Aublysodon

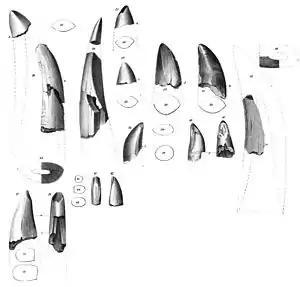
Lithography of the original syntypes of "Deinodon": the small tooth shown in figures 41-45 is ANSP 9535, the later lectotype of "Aublysodon mirandus". Figures 37-40 show ANSP 9533, and figures 33 and 34 specimen ANSP 9534, the later lectotypes of "Deinodon horridus"

Because the name "Aublysodon mirandus" was based on the same type, it was at first a junior objective synonym of "Deinodon horridus", which latter name thus had priority. Cope in 1868 mistakenly thought the name "Deinodon" was preoccupied by the snake "Dinodon" and renamed "Deinodon horridus" into an "Aublysodon horridus". If "Deinodon" really had been preoccupied, this would have made "Aublysodon" a valid genus. In 1899 Oliver Perry Hay pointed out Cope's mistake; "Aublysodon horridus" is a junior objective synonym of "Deinodon horridus", just as "Aublysodon mirandus" had been. However, in 1892 "Aublysodon" became an independent genus when Othniel Charles Marsh further limited its type by choosing a single small nonserrated premaxillary tooth with a D-shaped cross-section, specimen ANSP 9535, as the lectotype of "Aublysodon mirandus". The two other teeth, ANSP 9533 and ANSP 9534, remained as the lectotypes of "Deinodon horridus". The names were thus separated.